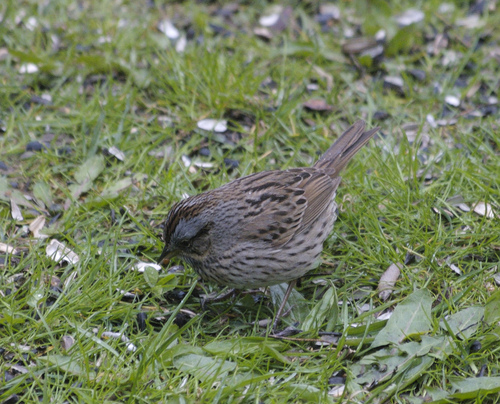
small brown body, with scattered darker colored spots throughout the body,dark pointy beak.
this is a grey and brown bird that has black spots and a small beak.
a small all grey bird, with black stripes on its wing feathers, a dark grey and black nape, and long tail feathers.
a very round bird with a small beak and a striped crown.
this bird has black and gray striped breast and belly, gray eyebrows and a fluffy brown crown.
this bird has wings that are brown and has a rotund bellya small bird with a small pointed beak, brown feathers with black mottling, and no crest.
the small bird has has a stripped belly and dark brown feathers.
this small bird has dark brown and light brown colored feathers
this bird has wings that are brown and has a fat belly
Species: Lincoln Sparrow